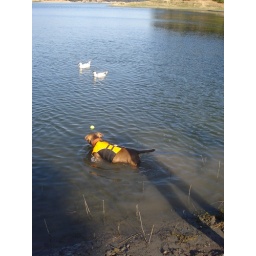
ducks + ball = okay, we're in the water now